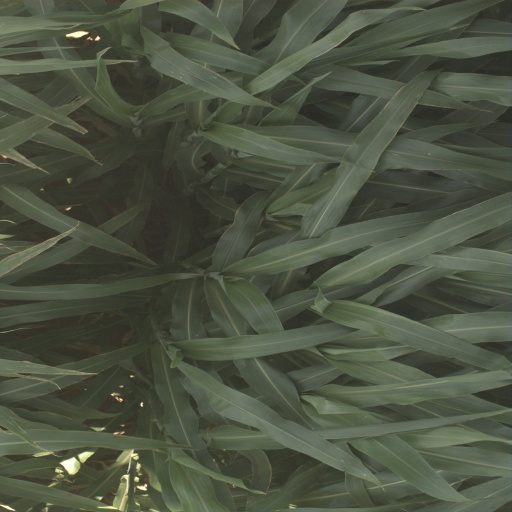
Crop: sorghum